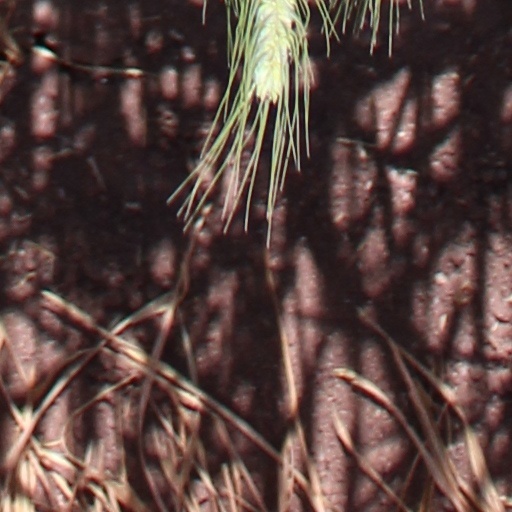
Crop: wheat